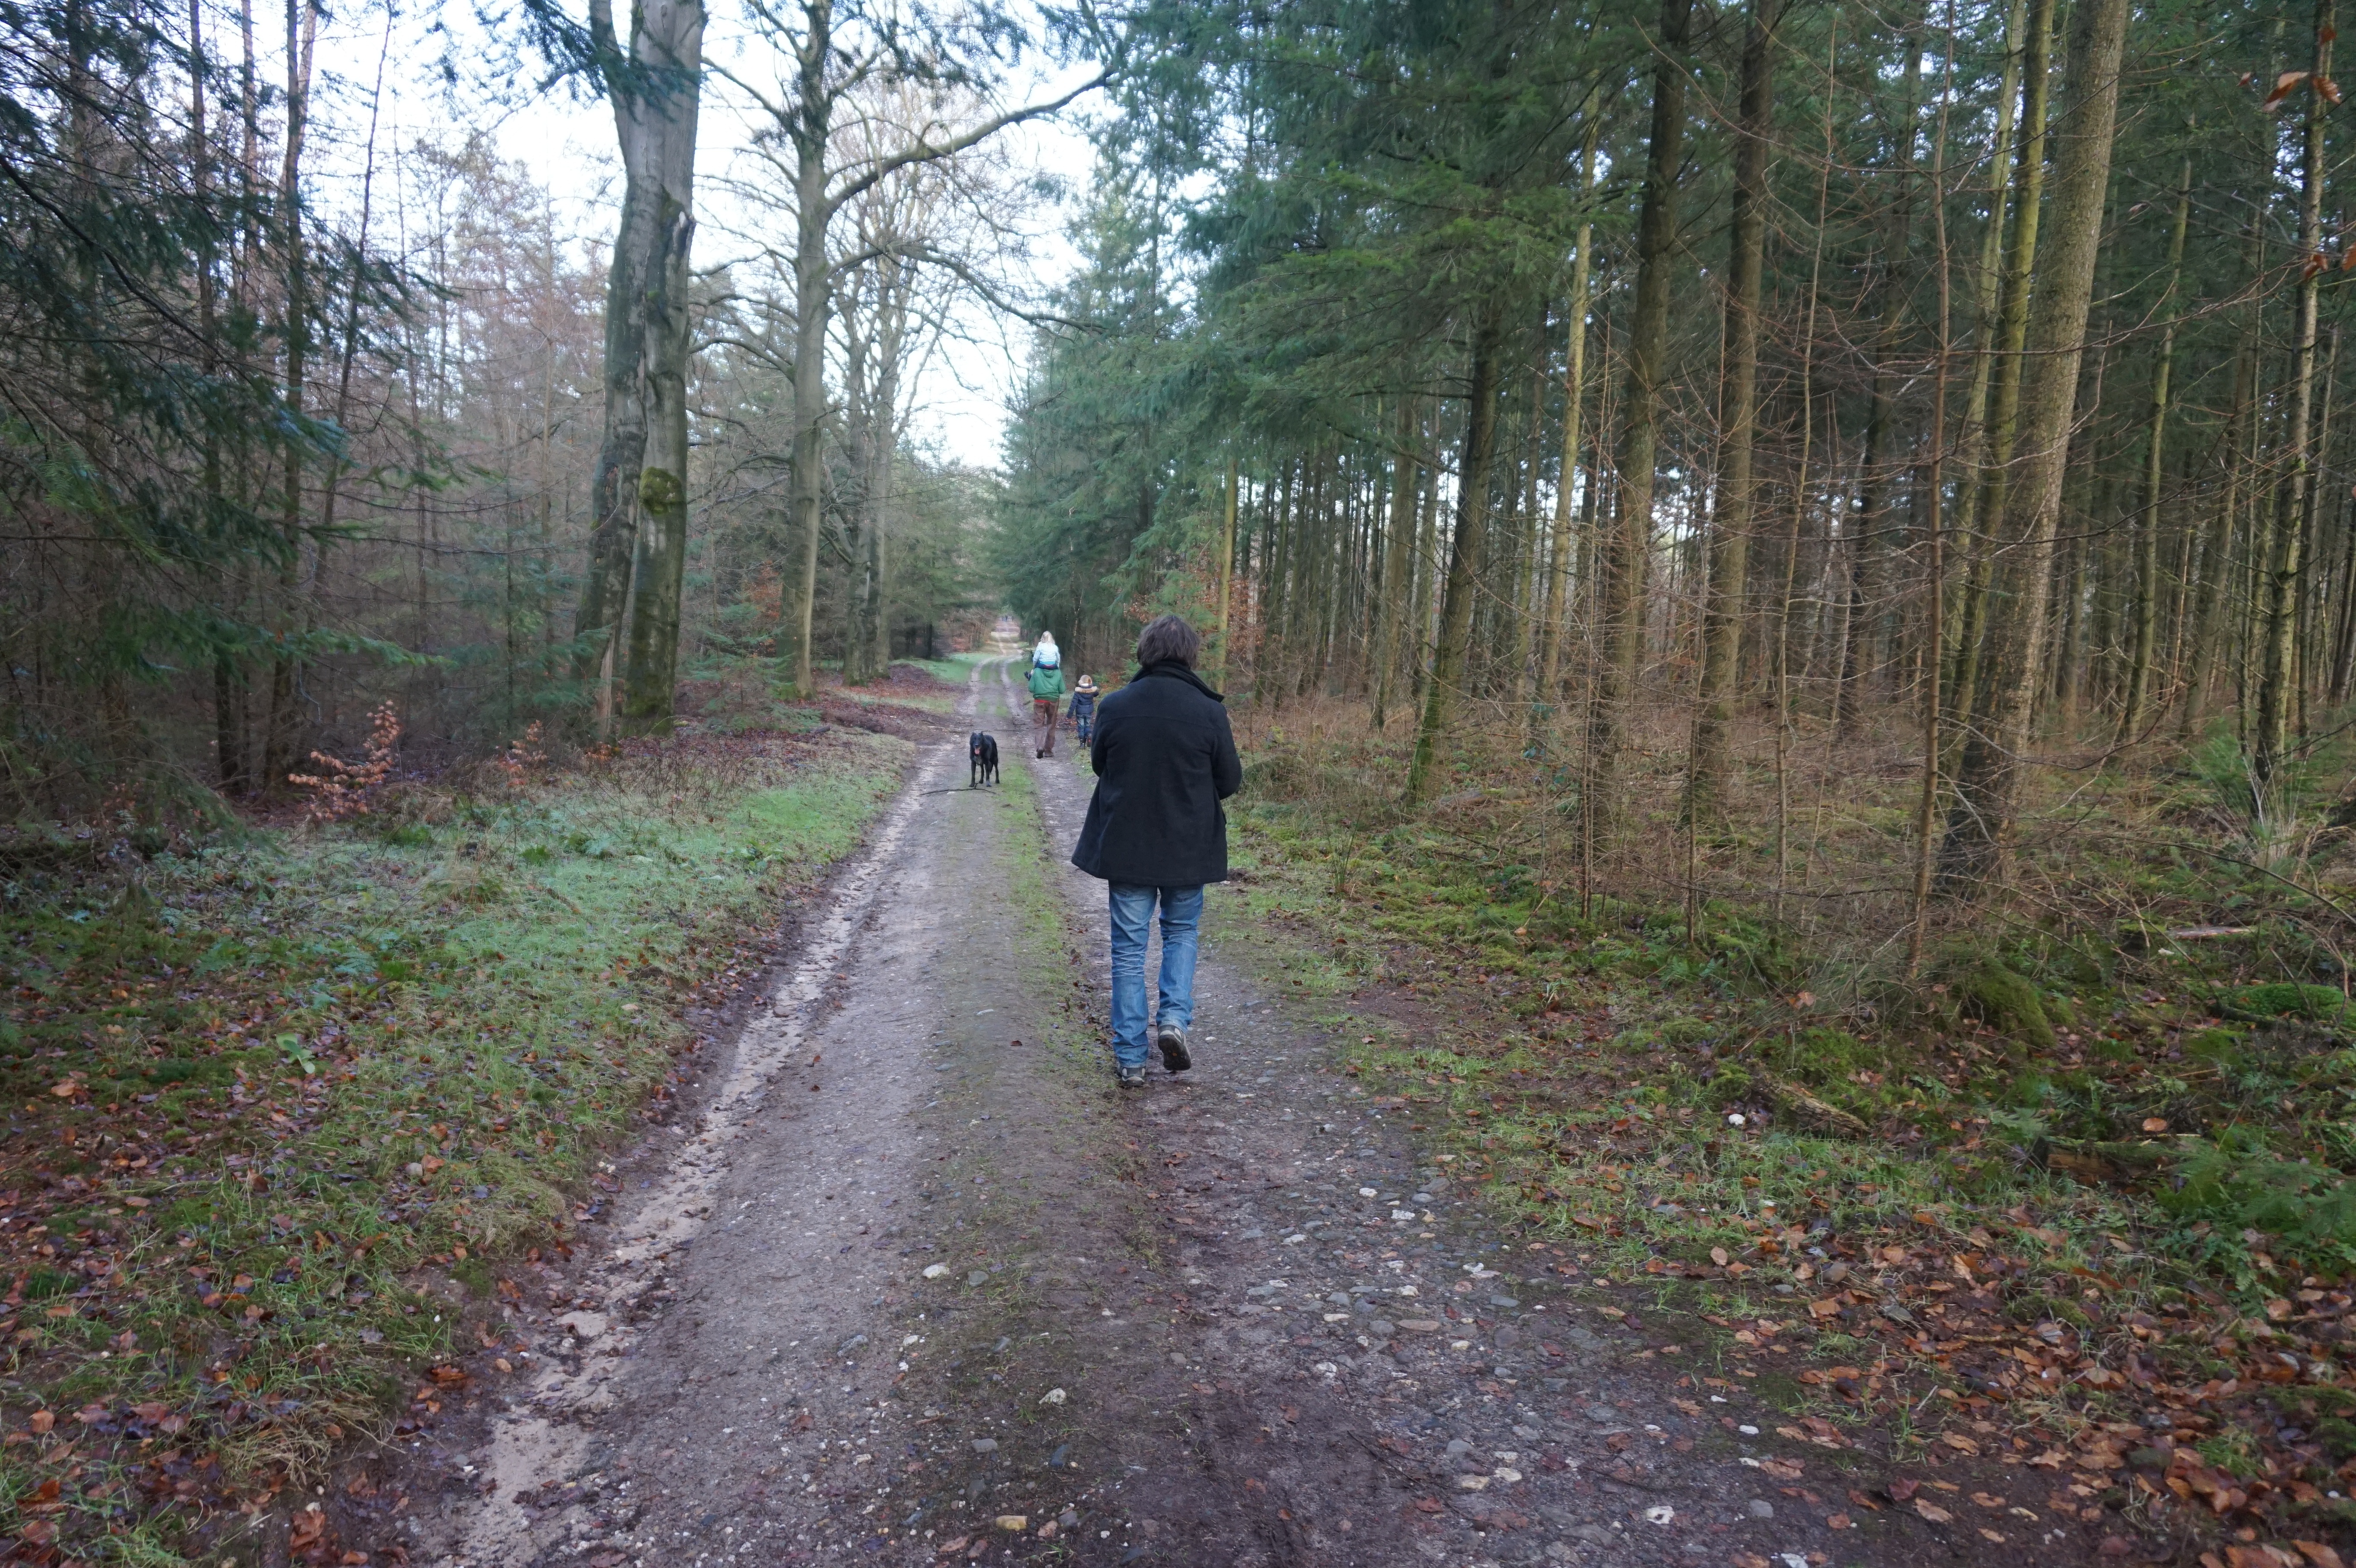
landscape, tree, nature, forest, outdoor, walking, cold, trail, recreation, motion, relax, park, season, ridge, trees, family, relaxation, sports, woodland, ecosystem, free time